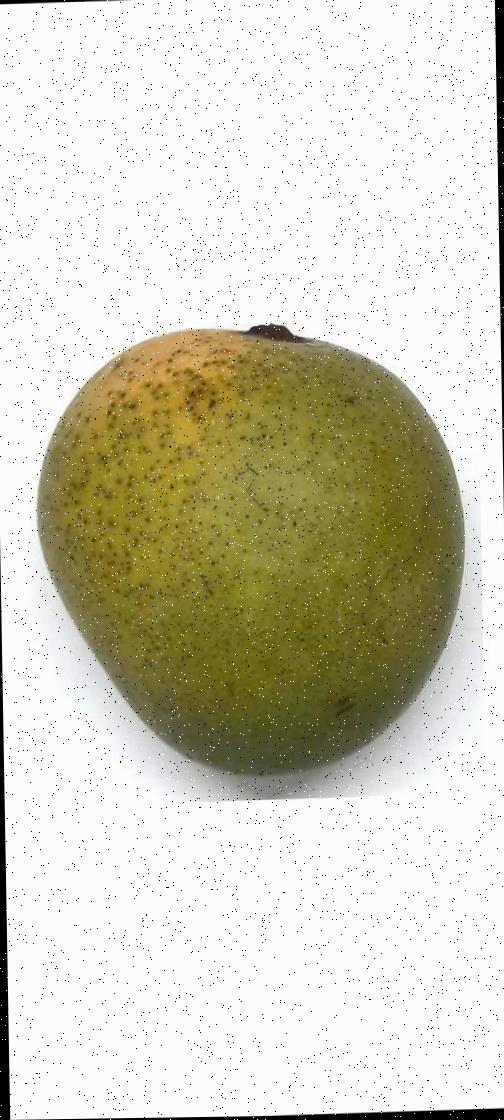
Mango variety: Himsagor